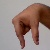
The image shows a hand gesture representing the letter 'Q' in Indian Sign Language.